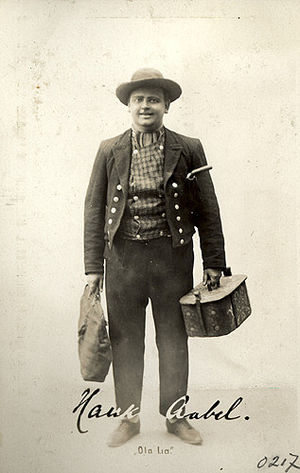
Hauk Erlendsøn Åbel
Skuespilleren Hauk Aabel i succesrevyen Ola Lia fra 1904.
Hauk Erlendsøn Åbel var en norsk skuespiller. Han var en af samtidens betydeligste norske komiske skuespillere.